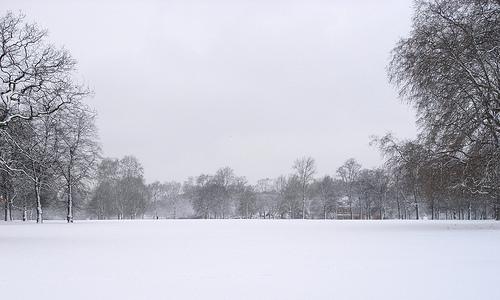
Weather: snow or frosty